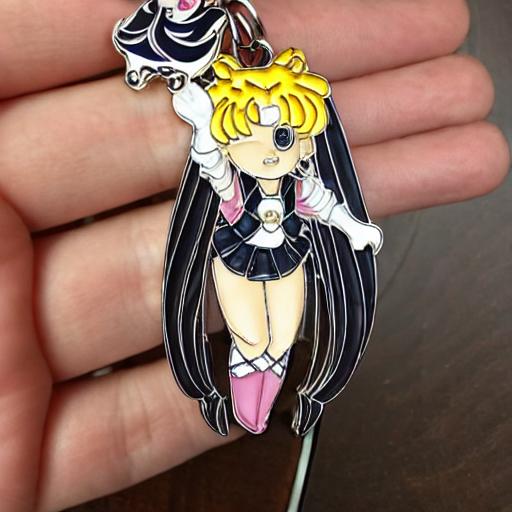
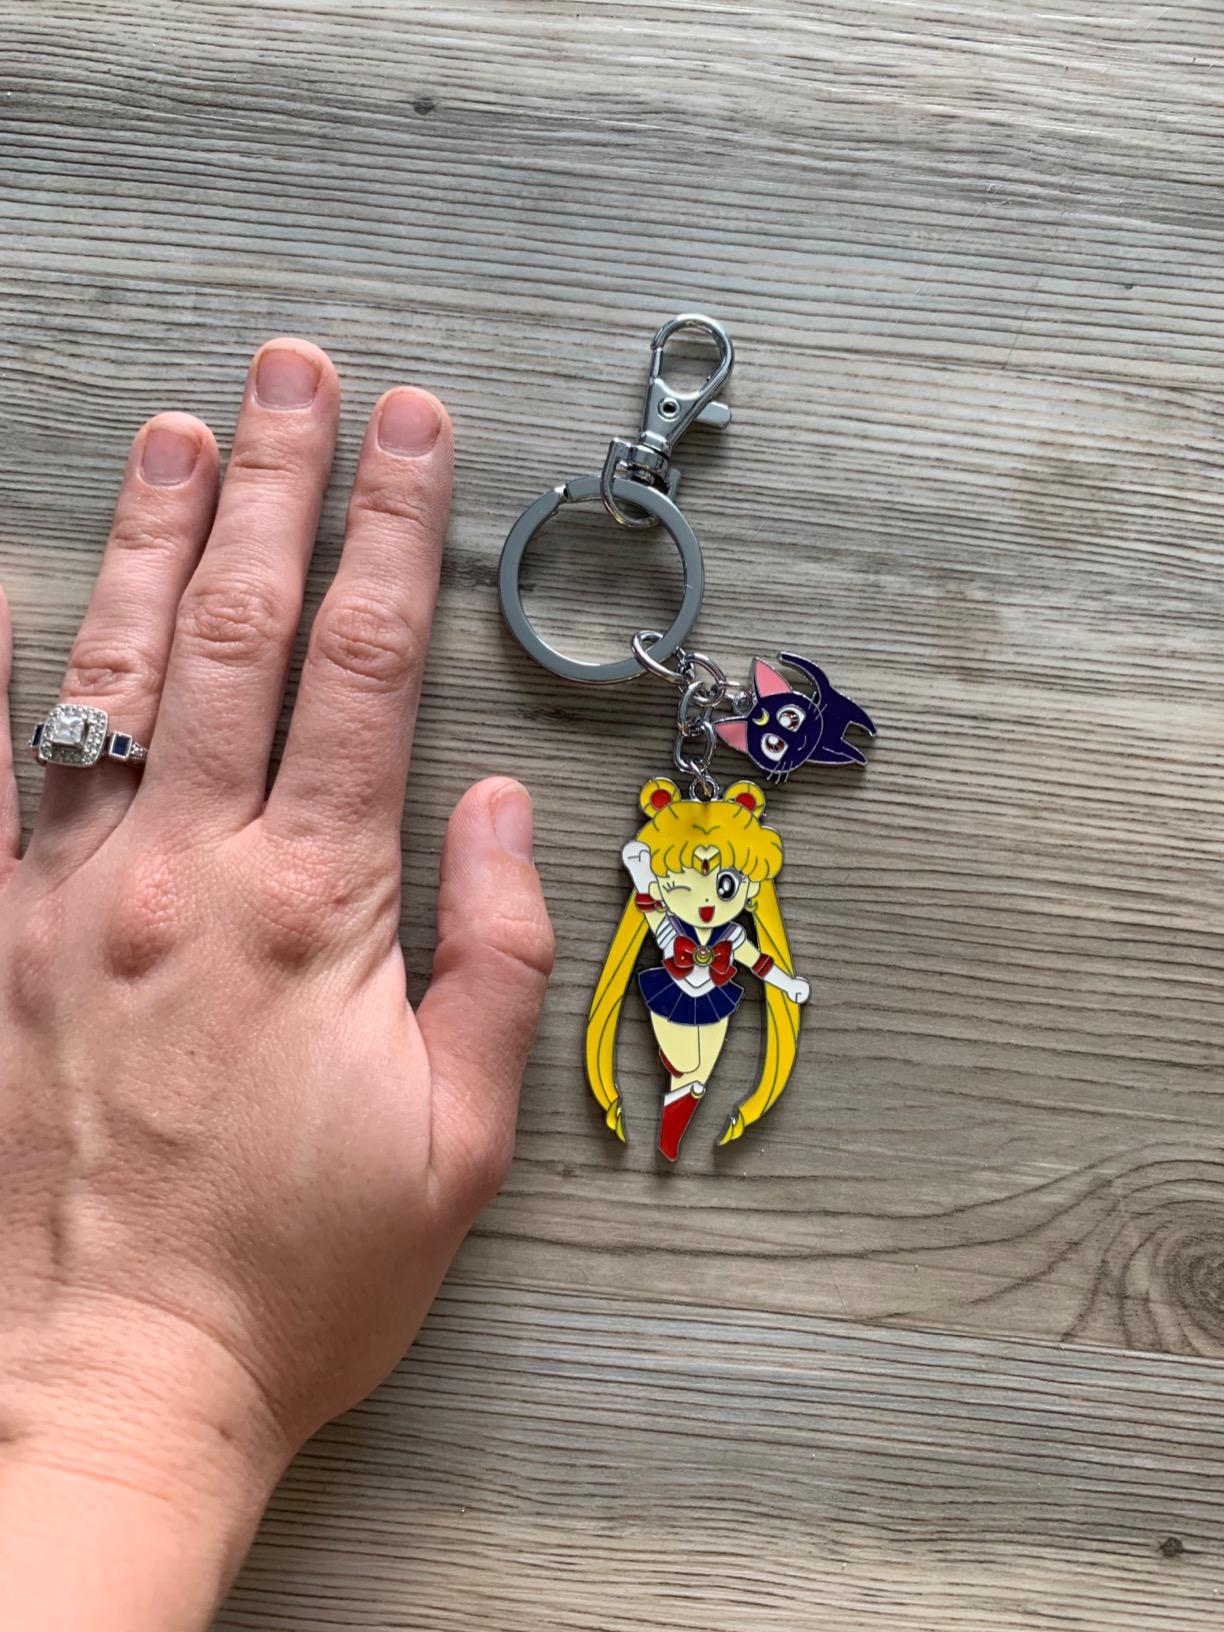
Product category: accessories_keychain
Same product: no